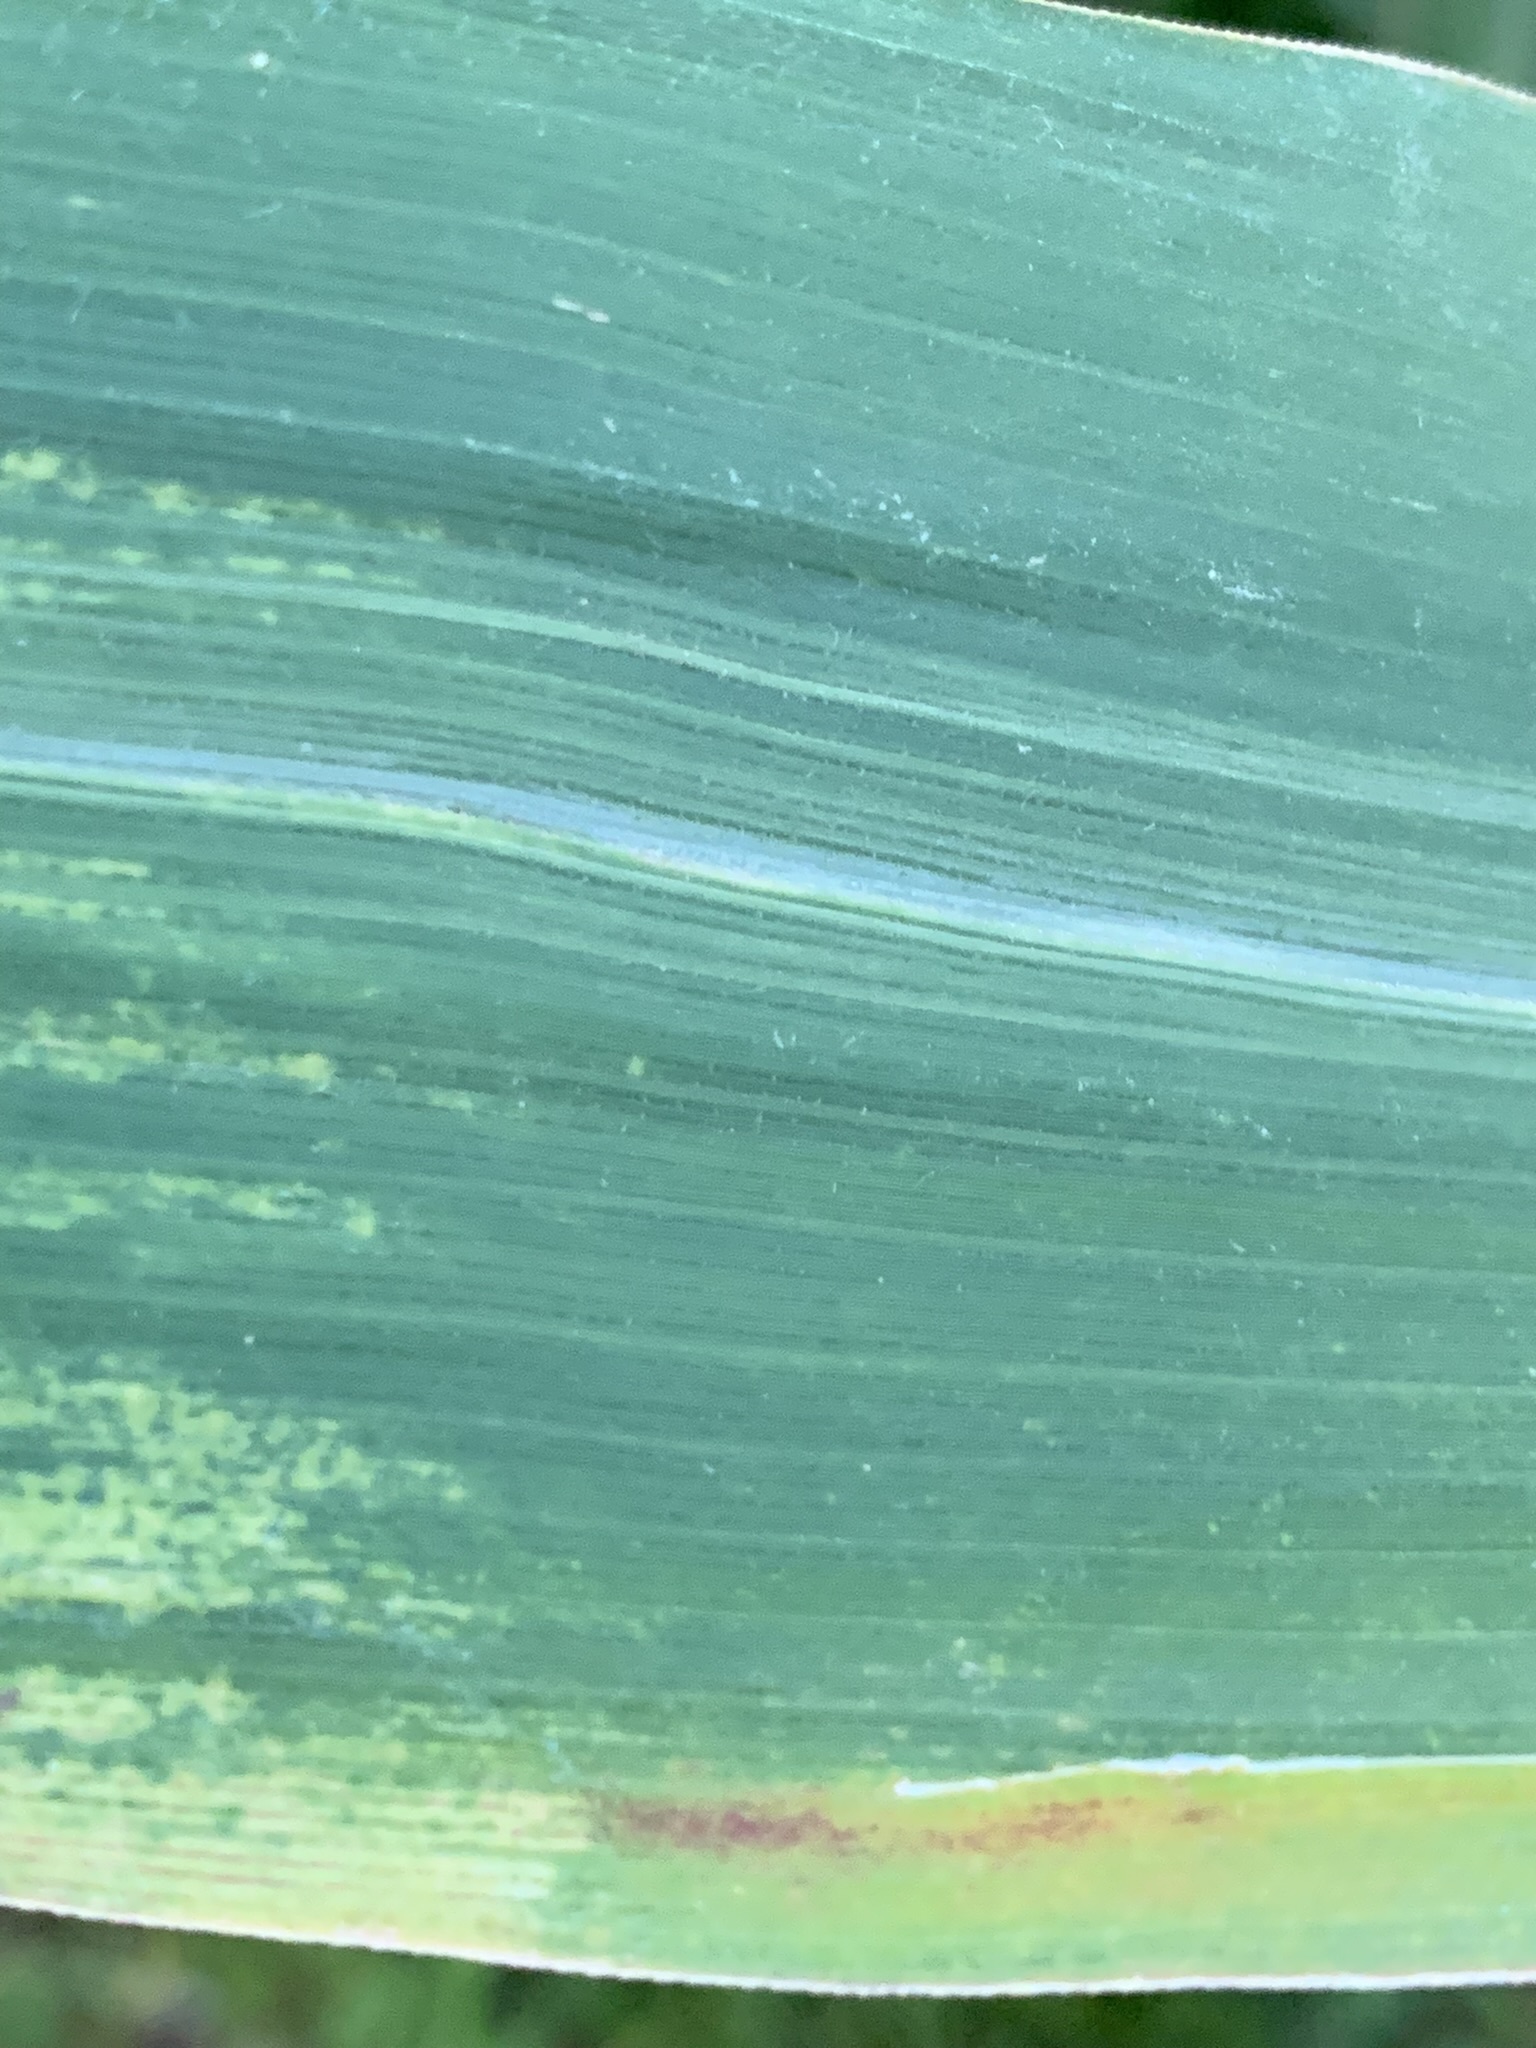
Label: MLN